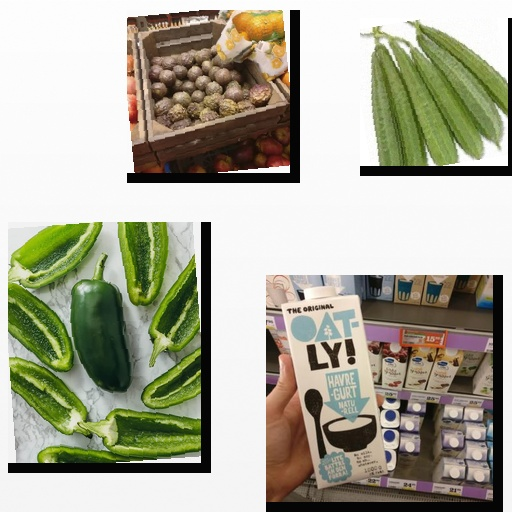
Food items: jalapeno, sponge_gourd, passion_fruit, oat_yogurt